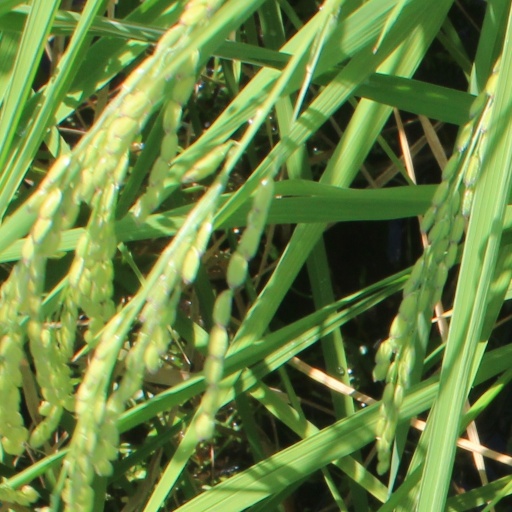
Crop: rice